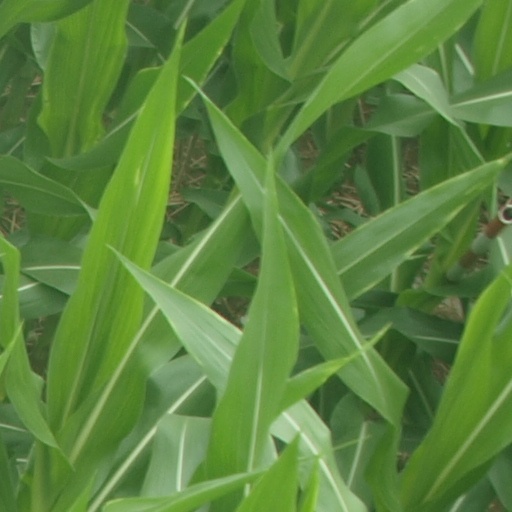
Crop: maize; corn